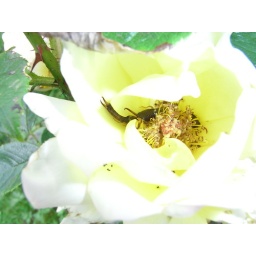
two earwigs make their home in a rose